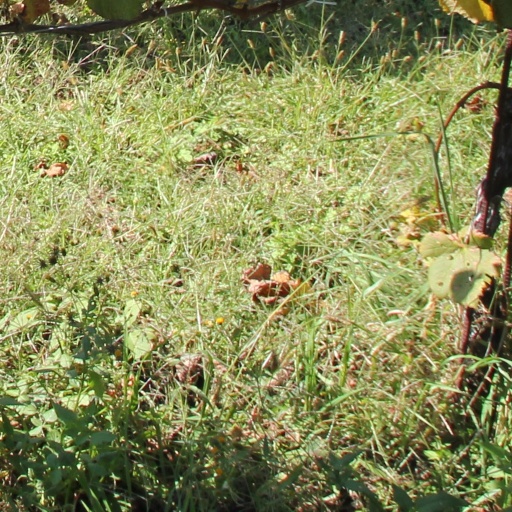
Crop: grape